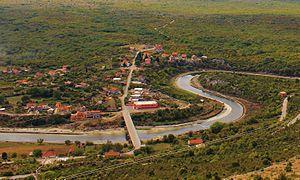
Dražin Do est un village de Bosnie-Herzégovine. Il est situé sur le territoire de la Ville de Trebinje et dans la République serbe de Bosnie. Selon les premiers résultats du recensement bosnien de 2013, il compte 80 habitants.